Hazeltine 1500

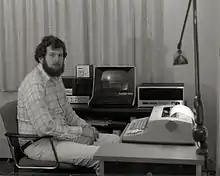
A Hazeltine 1500 being used as the primary interface to a SWTPC 6800 microcomputer.

The Hazeltine 1500 was a popular smart terminal introduced by Hazeltine Corporation in April 1977 at a price of . Using a microprocessor and semiconductor random access memory, it implemented the basic features of the earlier Hazeltine 2000 in a much smaller and less expensive system, less than half the price. It came to market just as the microcomputer revolution was taking off, and the 1500 was very popular among early hobbyist users.